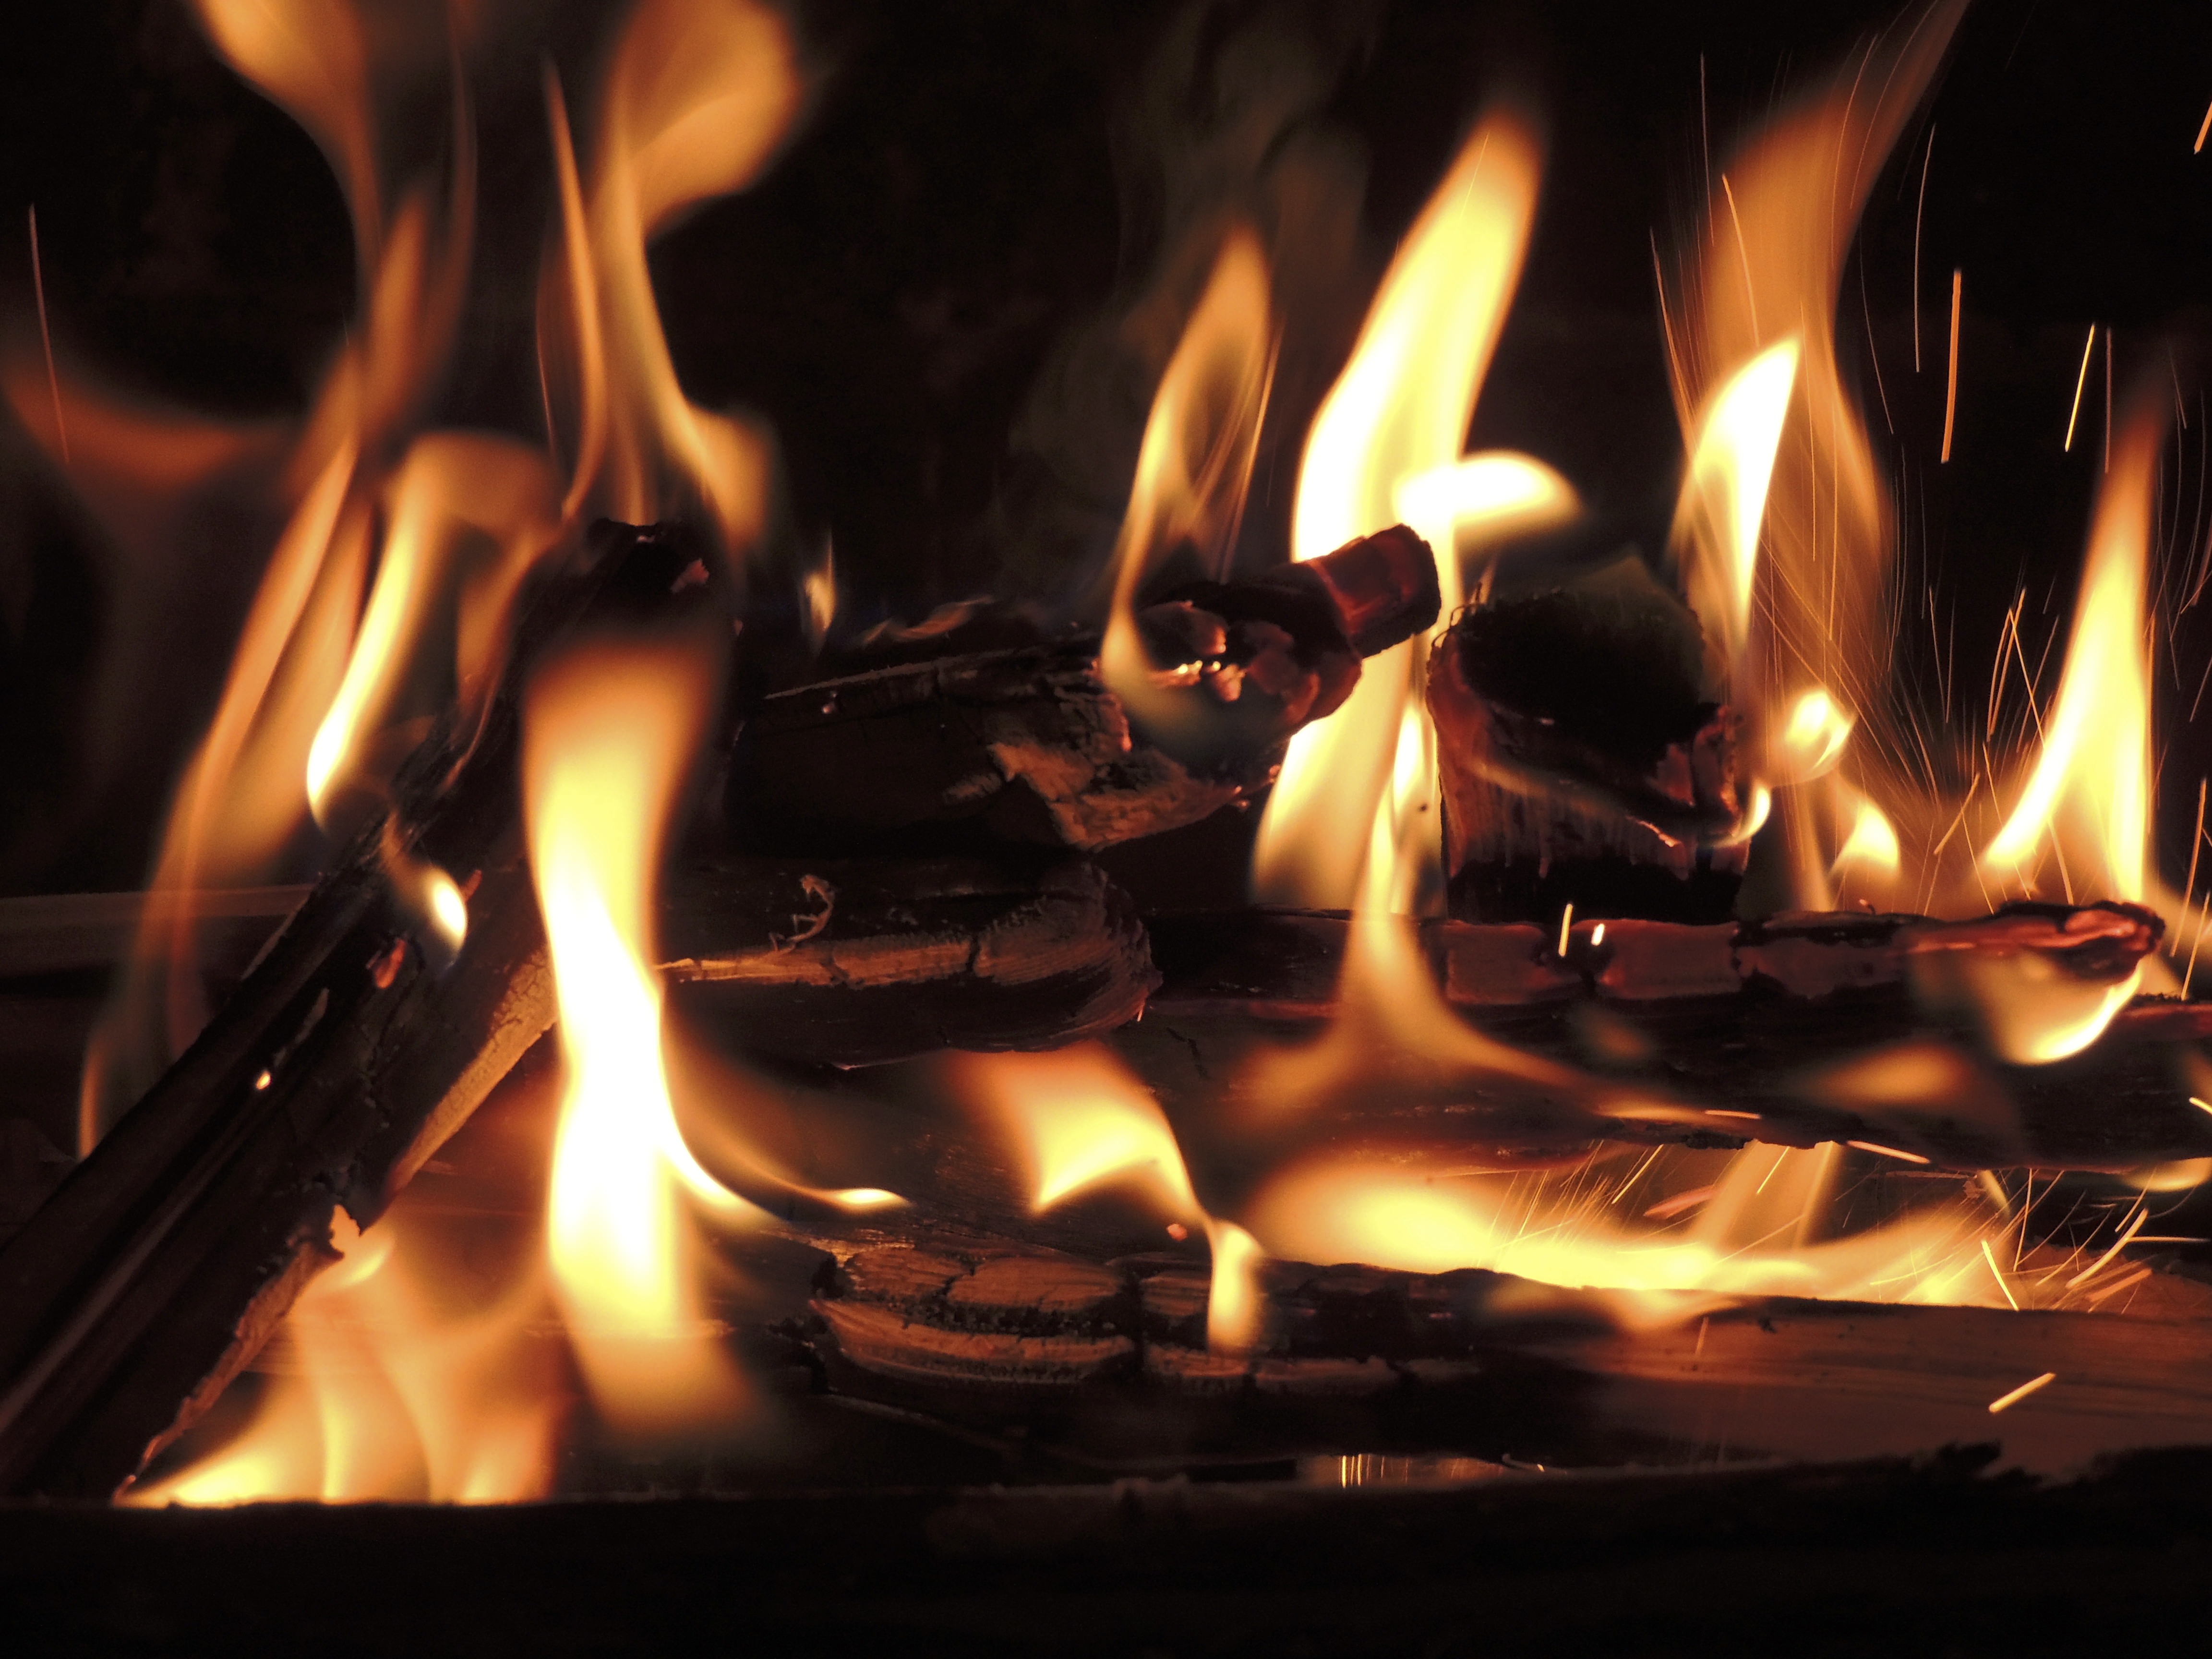
warm, flame, fire, campfire, bonfire, heat, burn, brand, arson, fire devil